René Leprince

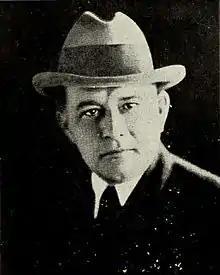

René Leprince (1876 – 25 May 1929) was an early French silent film director best known for his silent films of the 1910s and 1920s.